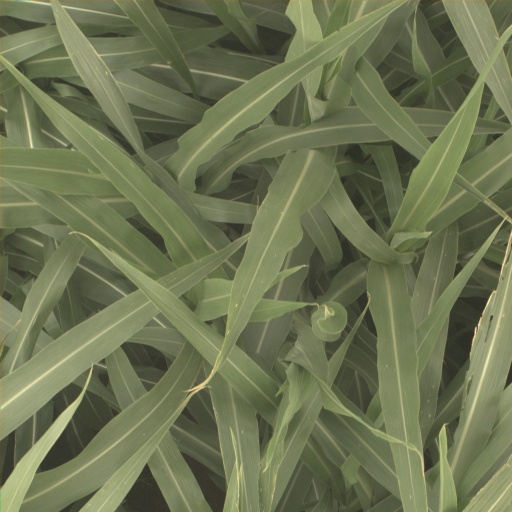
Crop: sorghum